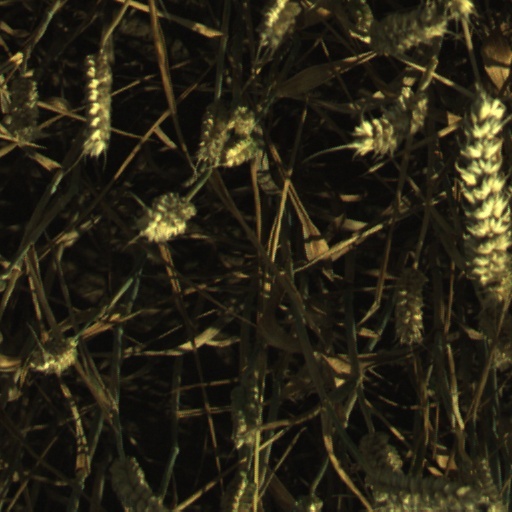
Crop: wheat